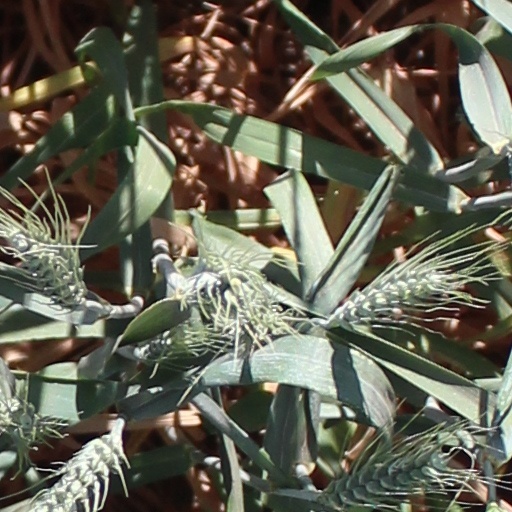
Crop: wheat